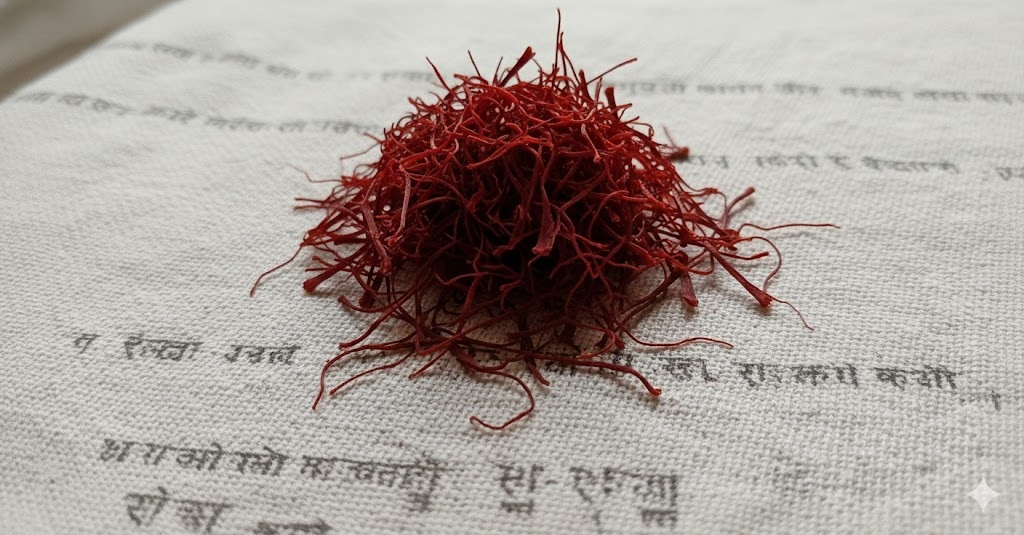
Saffron quality class: mogra